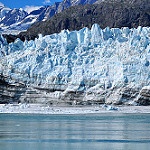
Label: glacier